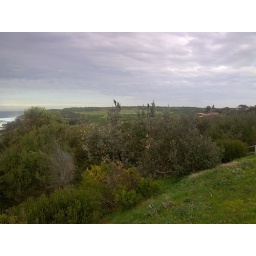
Two cool sounding birds sitting atop the trees in Maroubra, overlooking the escarpment